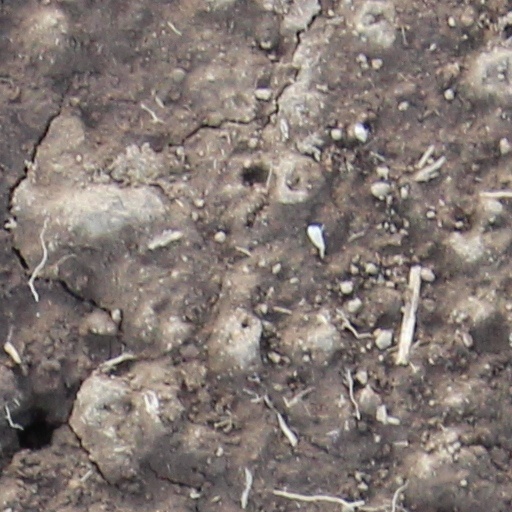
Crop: wheat